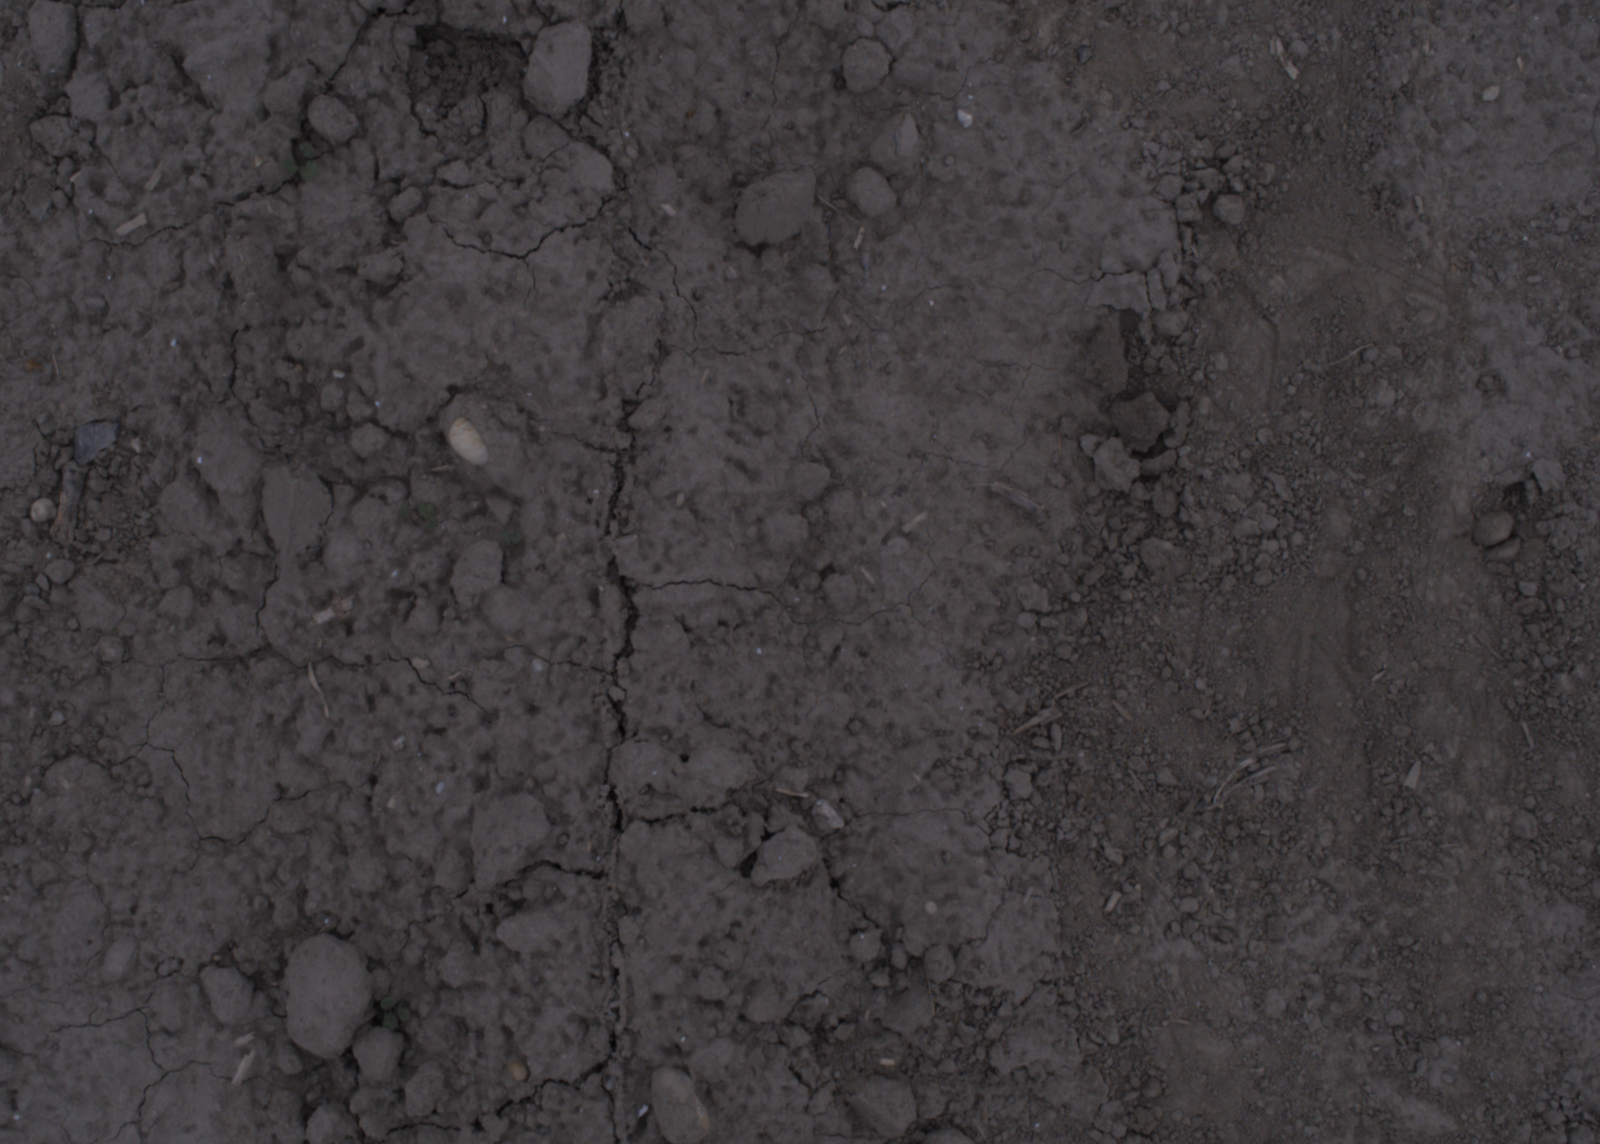
Capture date: 17.08.2020 10:11:38
Weather: cloudy
Wind: light
Seeding date: 21.07.2020
Plant canopy height (mm): 910